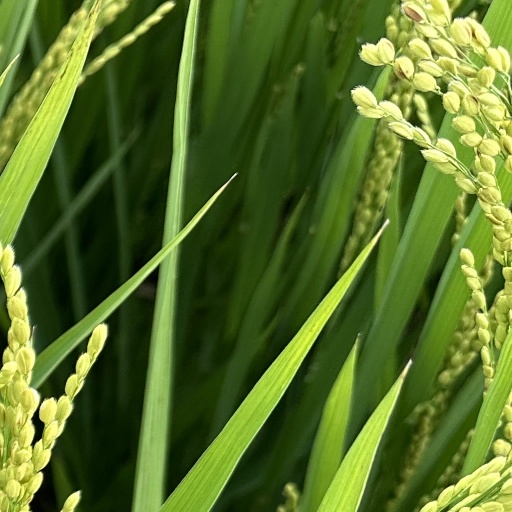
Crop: rice